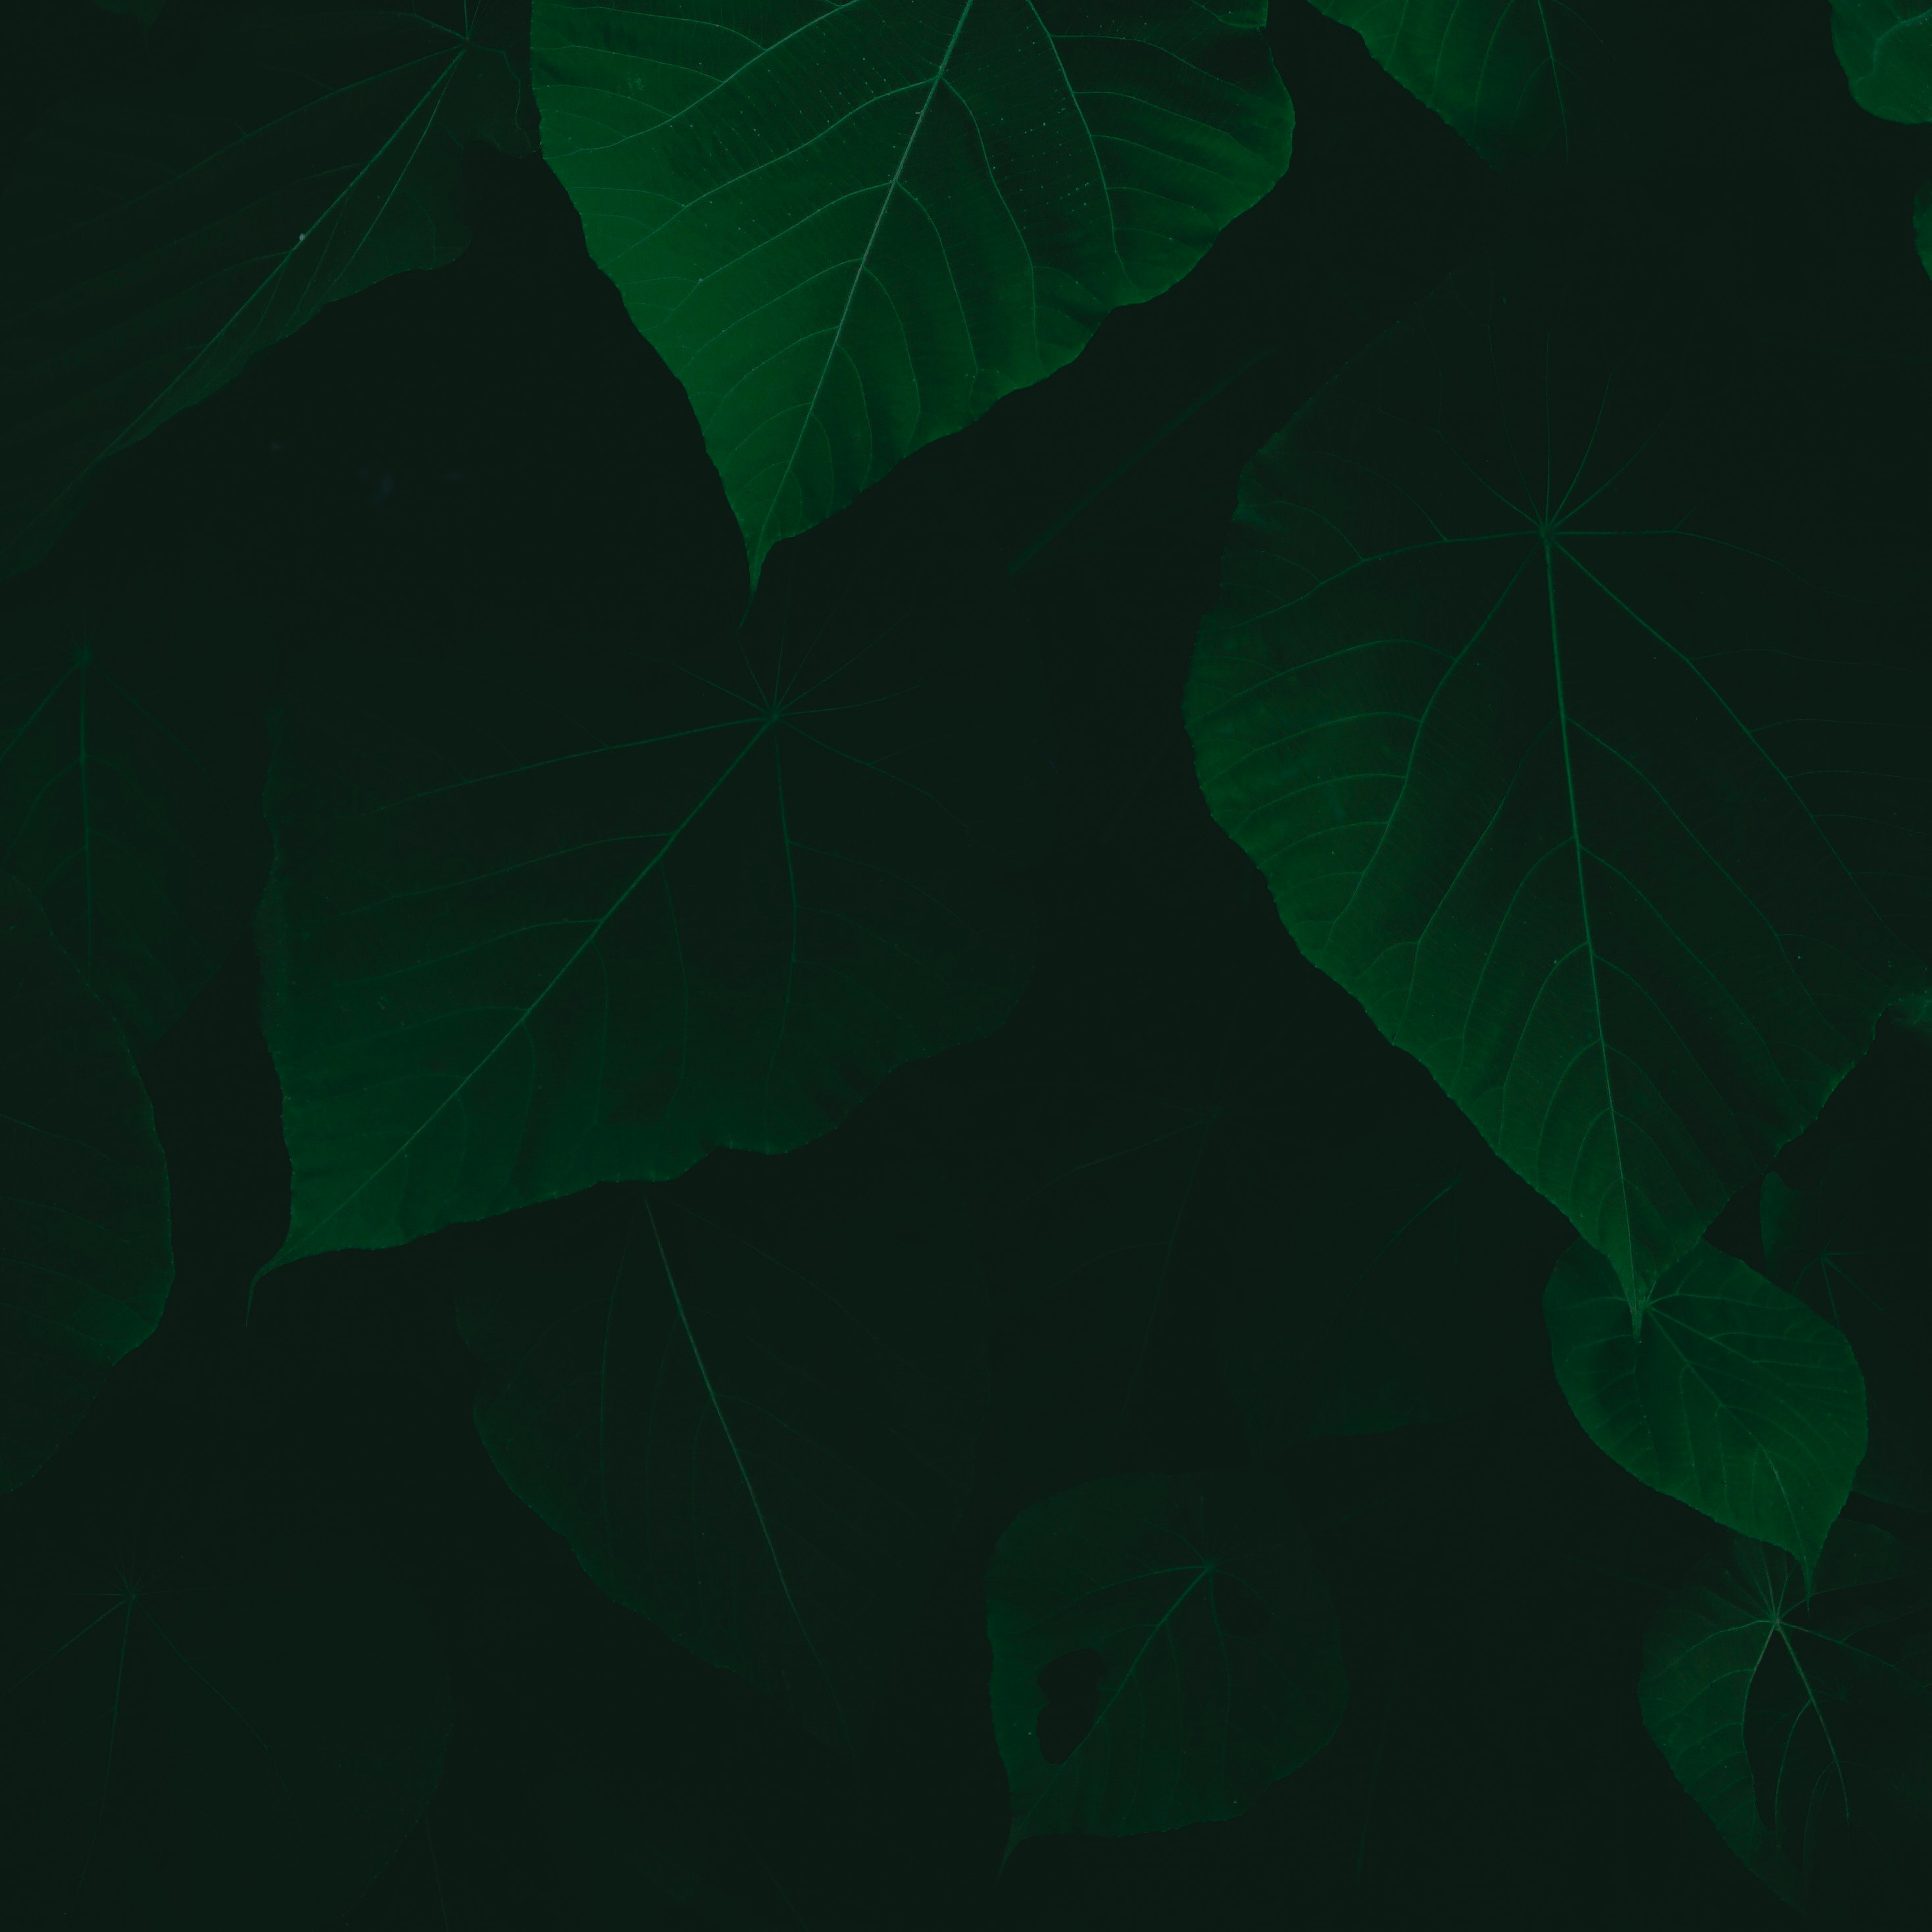
green, leaf, black, line, plant, organism, illustration, photography, graphics, darkness, pattern, space, graphic design, art